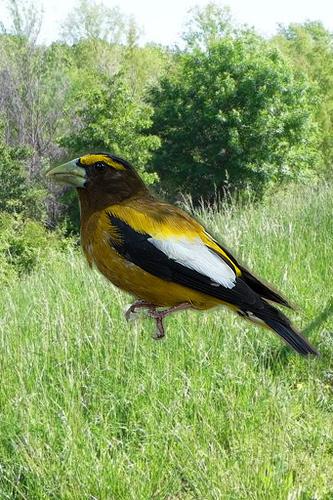
Bird species: Evening_Grosbeak
Bird type: landbird
Background: land